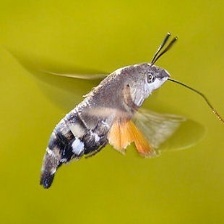
Species: HUMMING BIRD HAWK MOTH